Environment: real
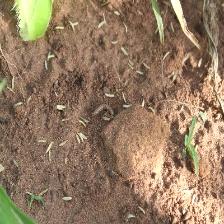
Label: fall_armyworm